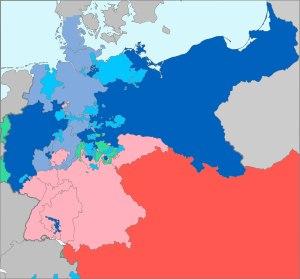
Georges V est roi de Hanovre du 18 novembre 1851 au 20 septembre 1866, date de sa déposition, duc de Brunswick-Lüneburg, comte d'Armagh et duc de Cumberland et Teviotdale.
Guillaume Frédéric Louis de Hohenzollern, roi de Prusse, puis empereur allemand sous le nom de Guillaume Iᵉʳ, né le 22 mars 1797 à Berlin et mort le 9 mars 1888 dans la même ville, est le septième roi de Prusse de 1861 à 1888, et le premier empereur allemand de 1871 à 1888.
Le traité de Prague est un traité de paix signé à Prague, alors possession autrichienne, le 23 août 1866 à la suite de la Guerre austro-prussienne qui déchira la Confédération germanique.